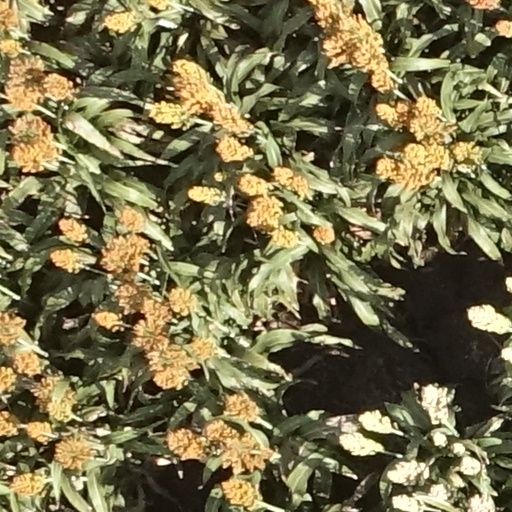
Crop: sorghum